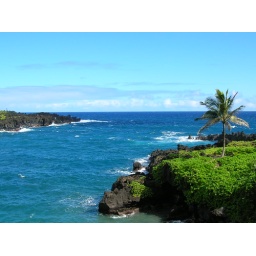
This is by a beach in Maui. The water is really that blue!